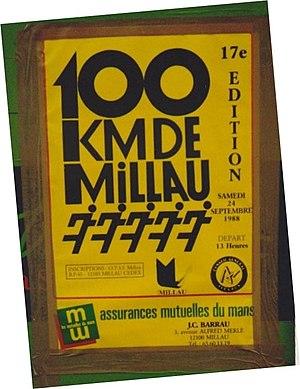
Le 100 km de Millau est une épreuve de course à pied sur route goudronnée appartenant à la famille du grand-fond. C'est le plus vieux 100 kilomètres français ; il se dispute à Millau tous les derniers samedis du mois de septembre depuis 1972.